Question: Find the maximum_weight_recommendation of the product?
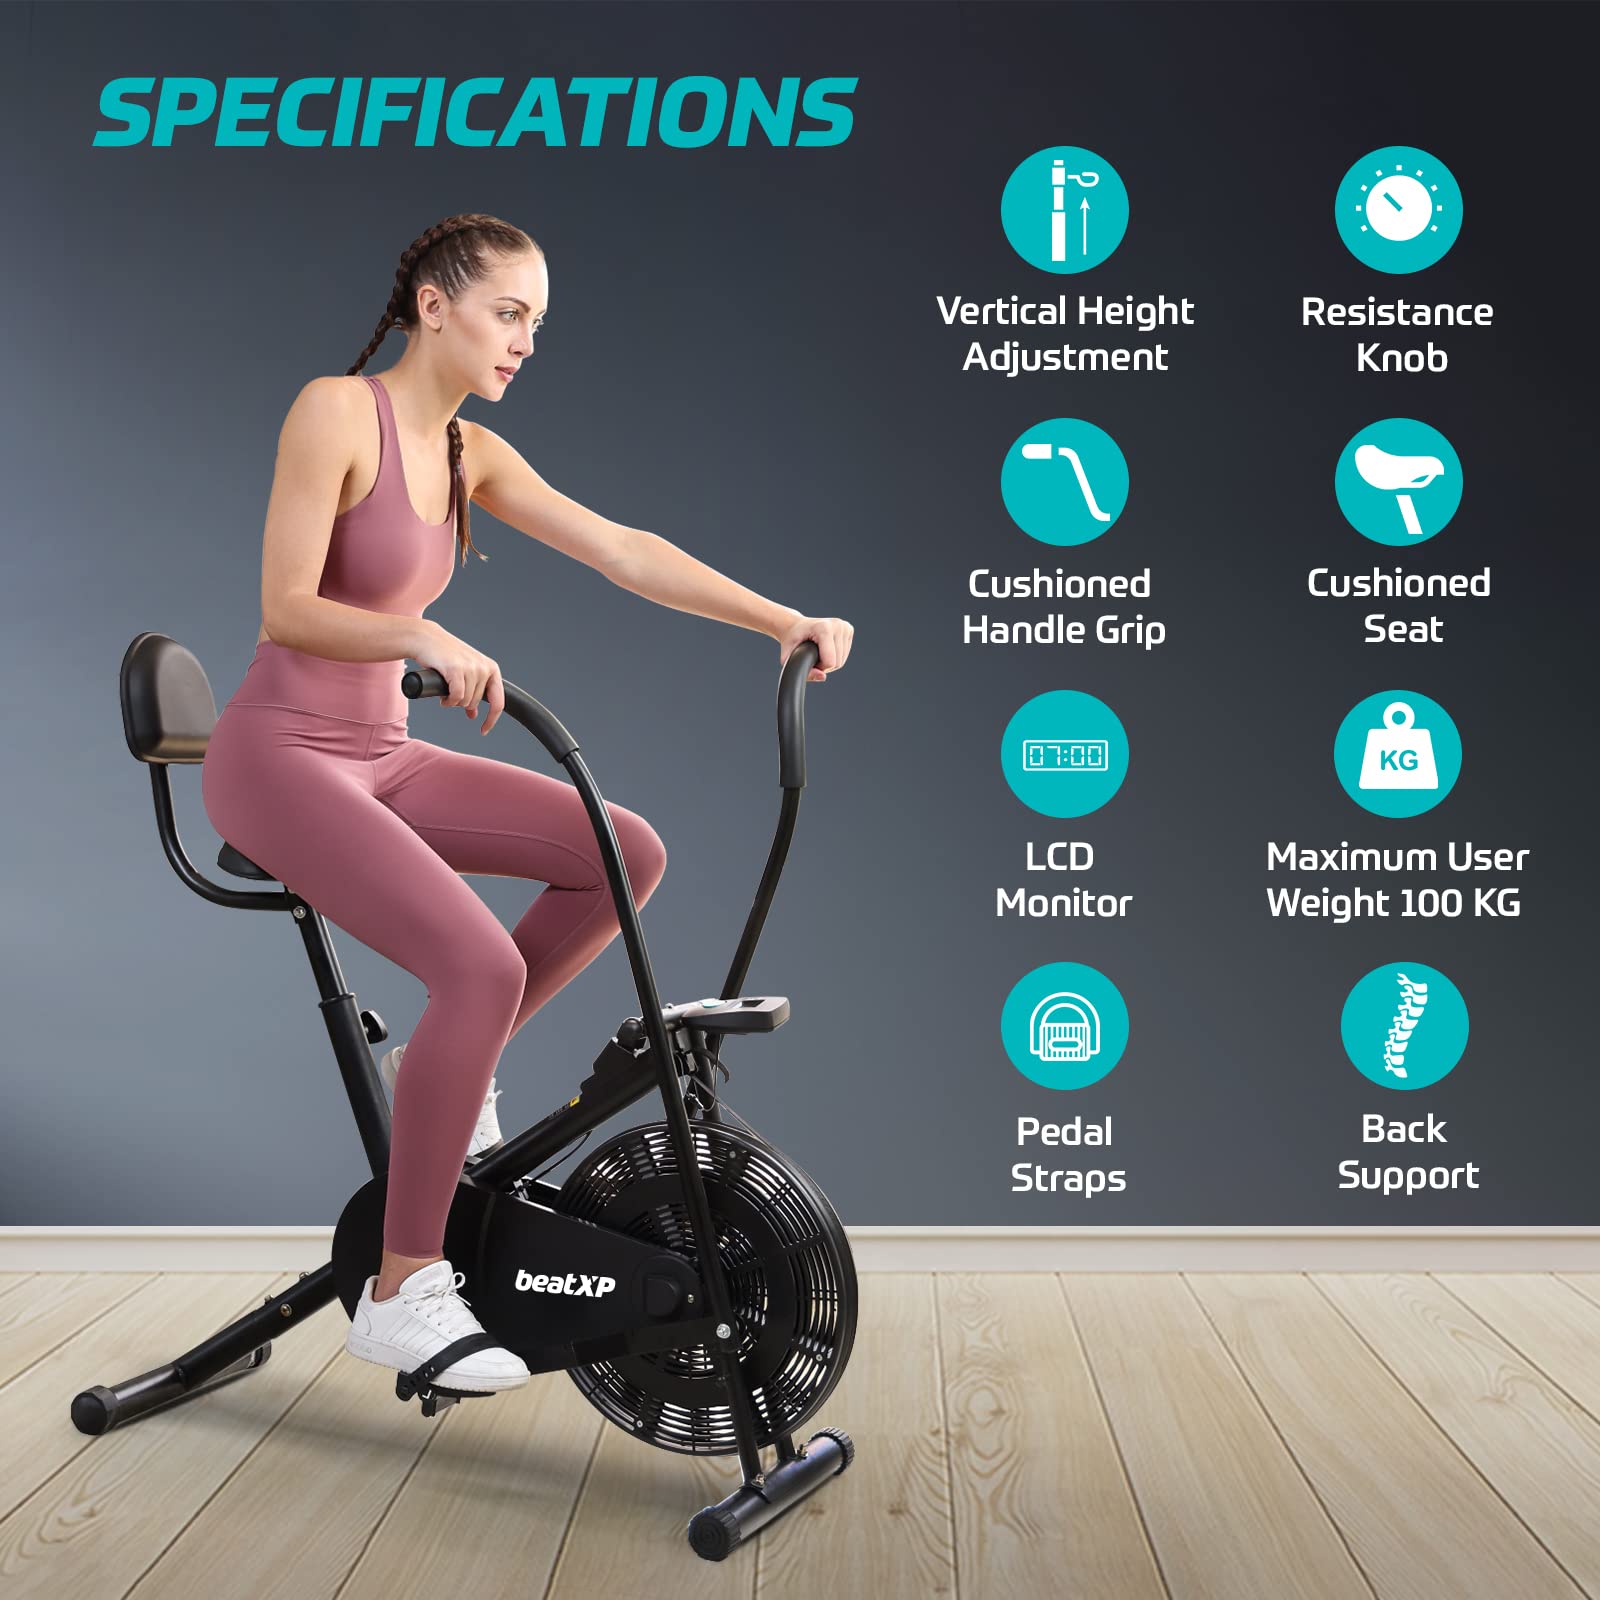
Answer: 100 kilogram